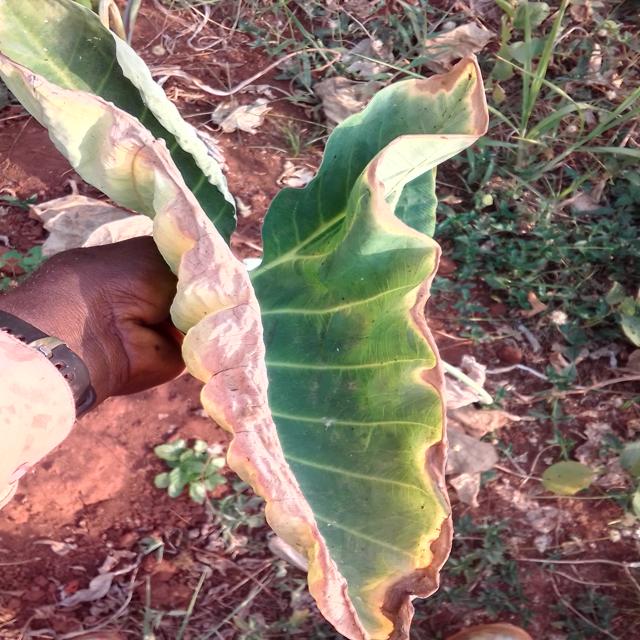
Label: Early_Blight